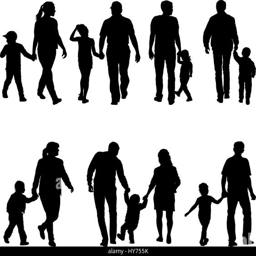
set silhouette of happy family on a white background